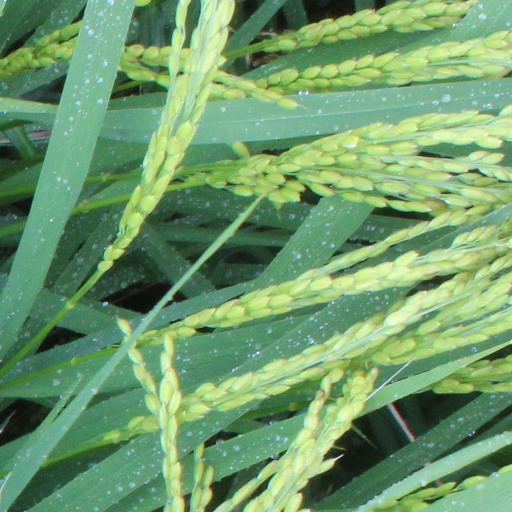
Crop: rice